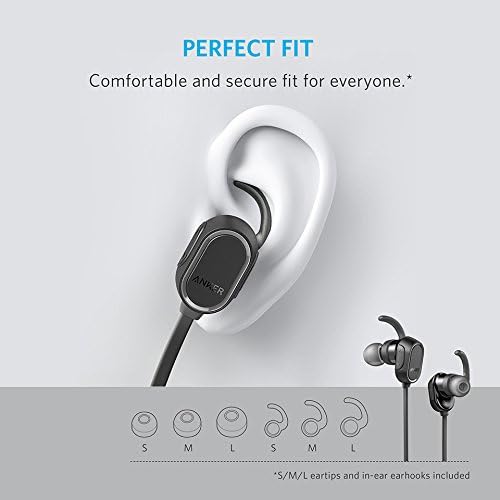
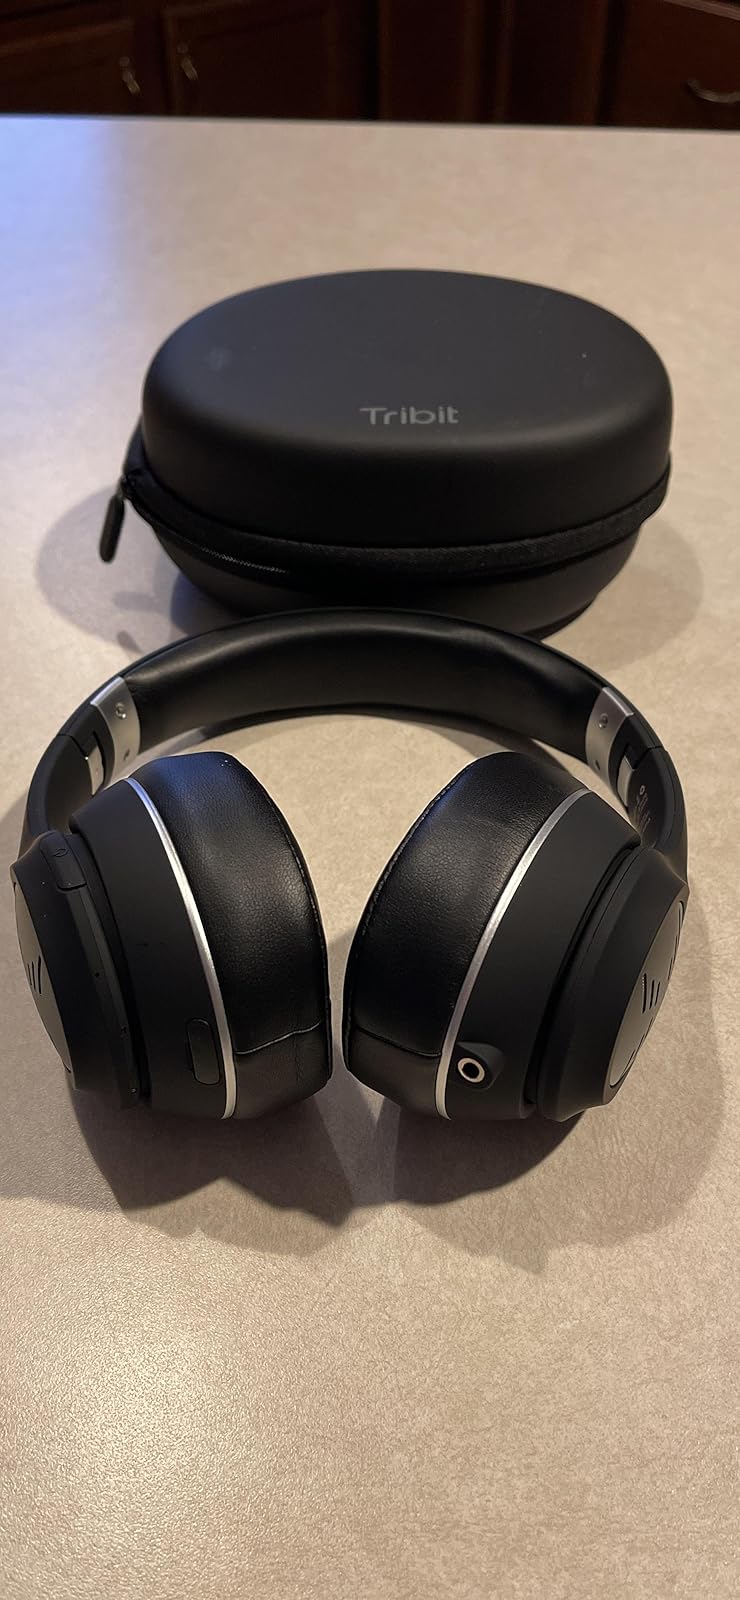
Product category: headphones
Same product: no